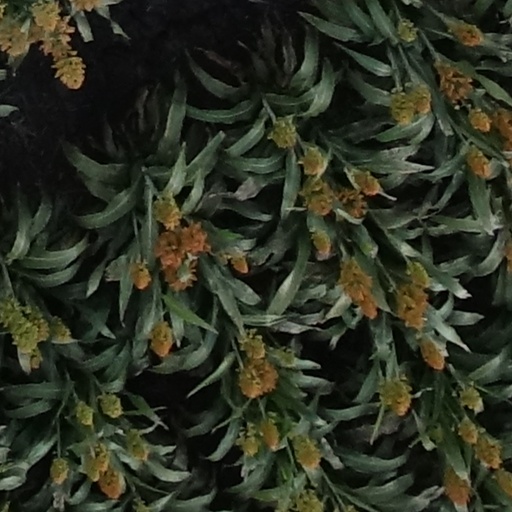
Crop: sorghum